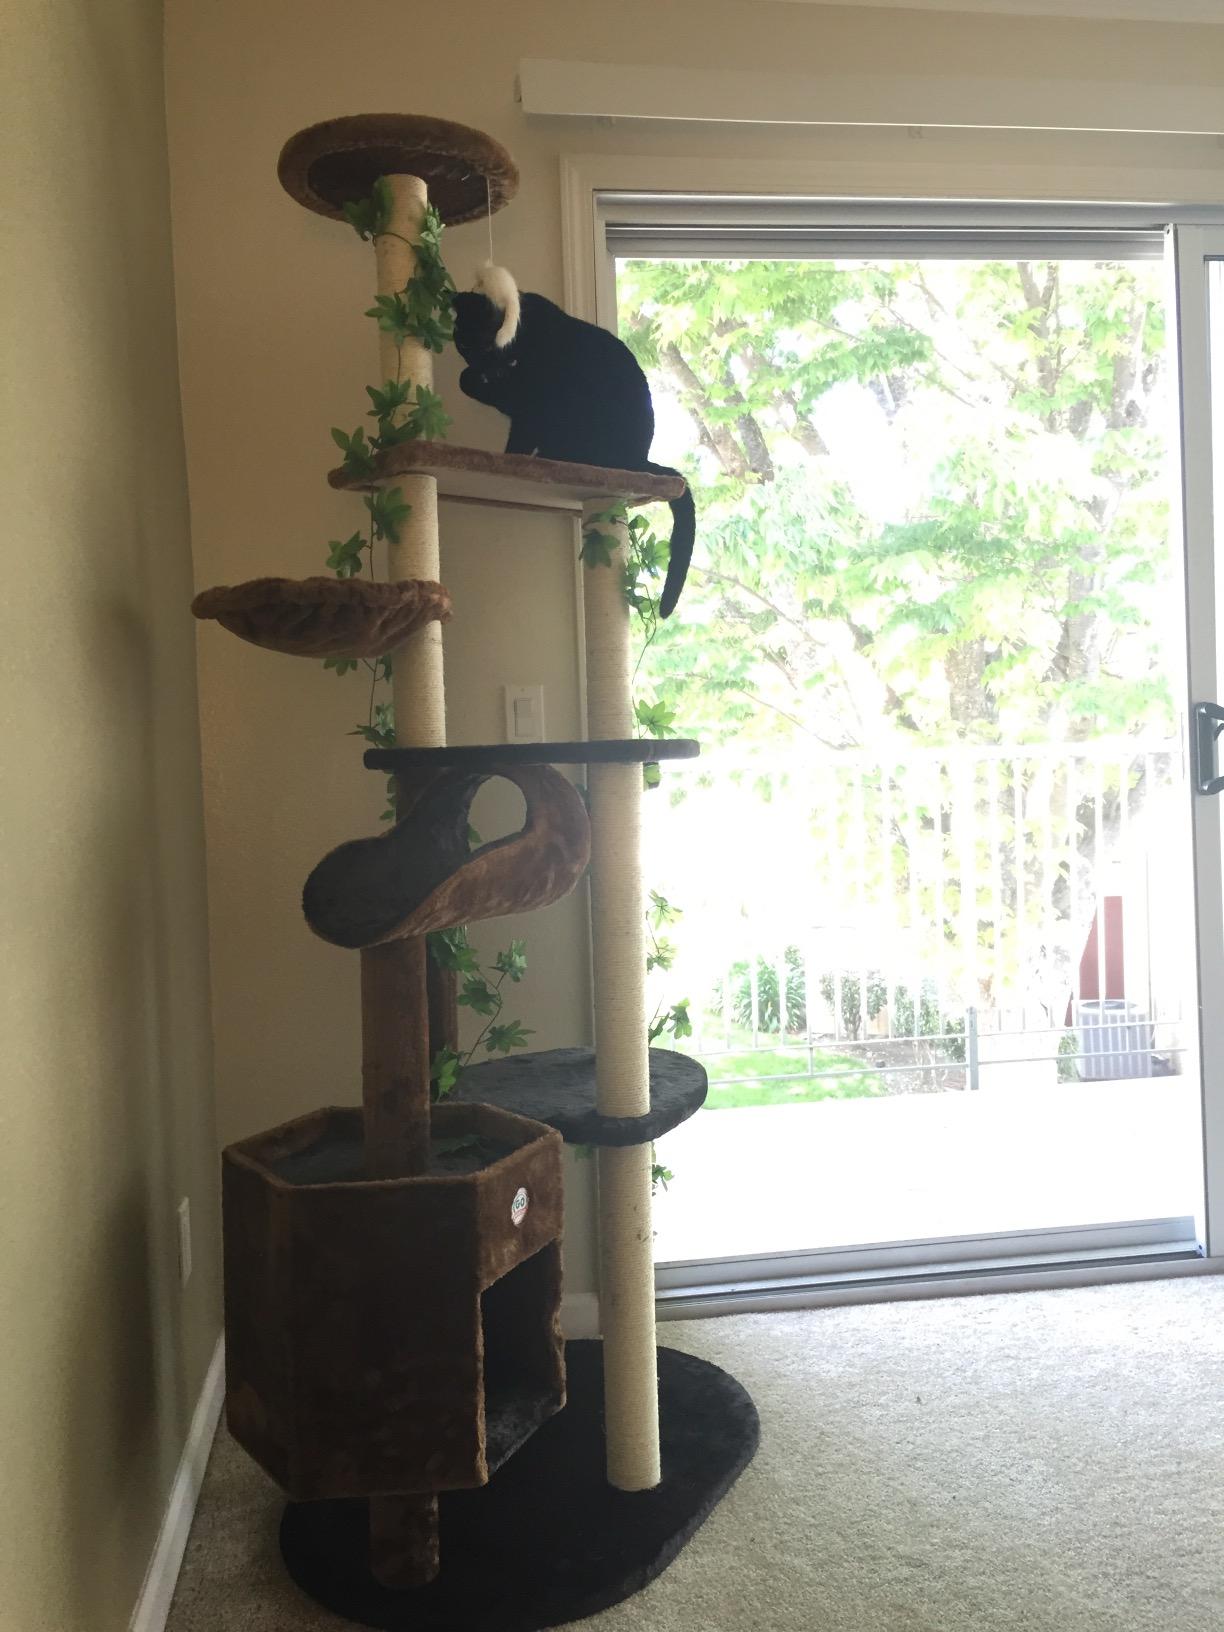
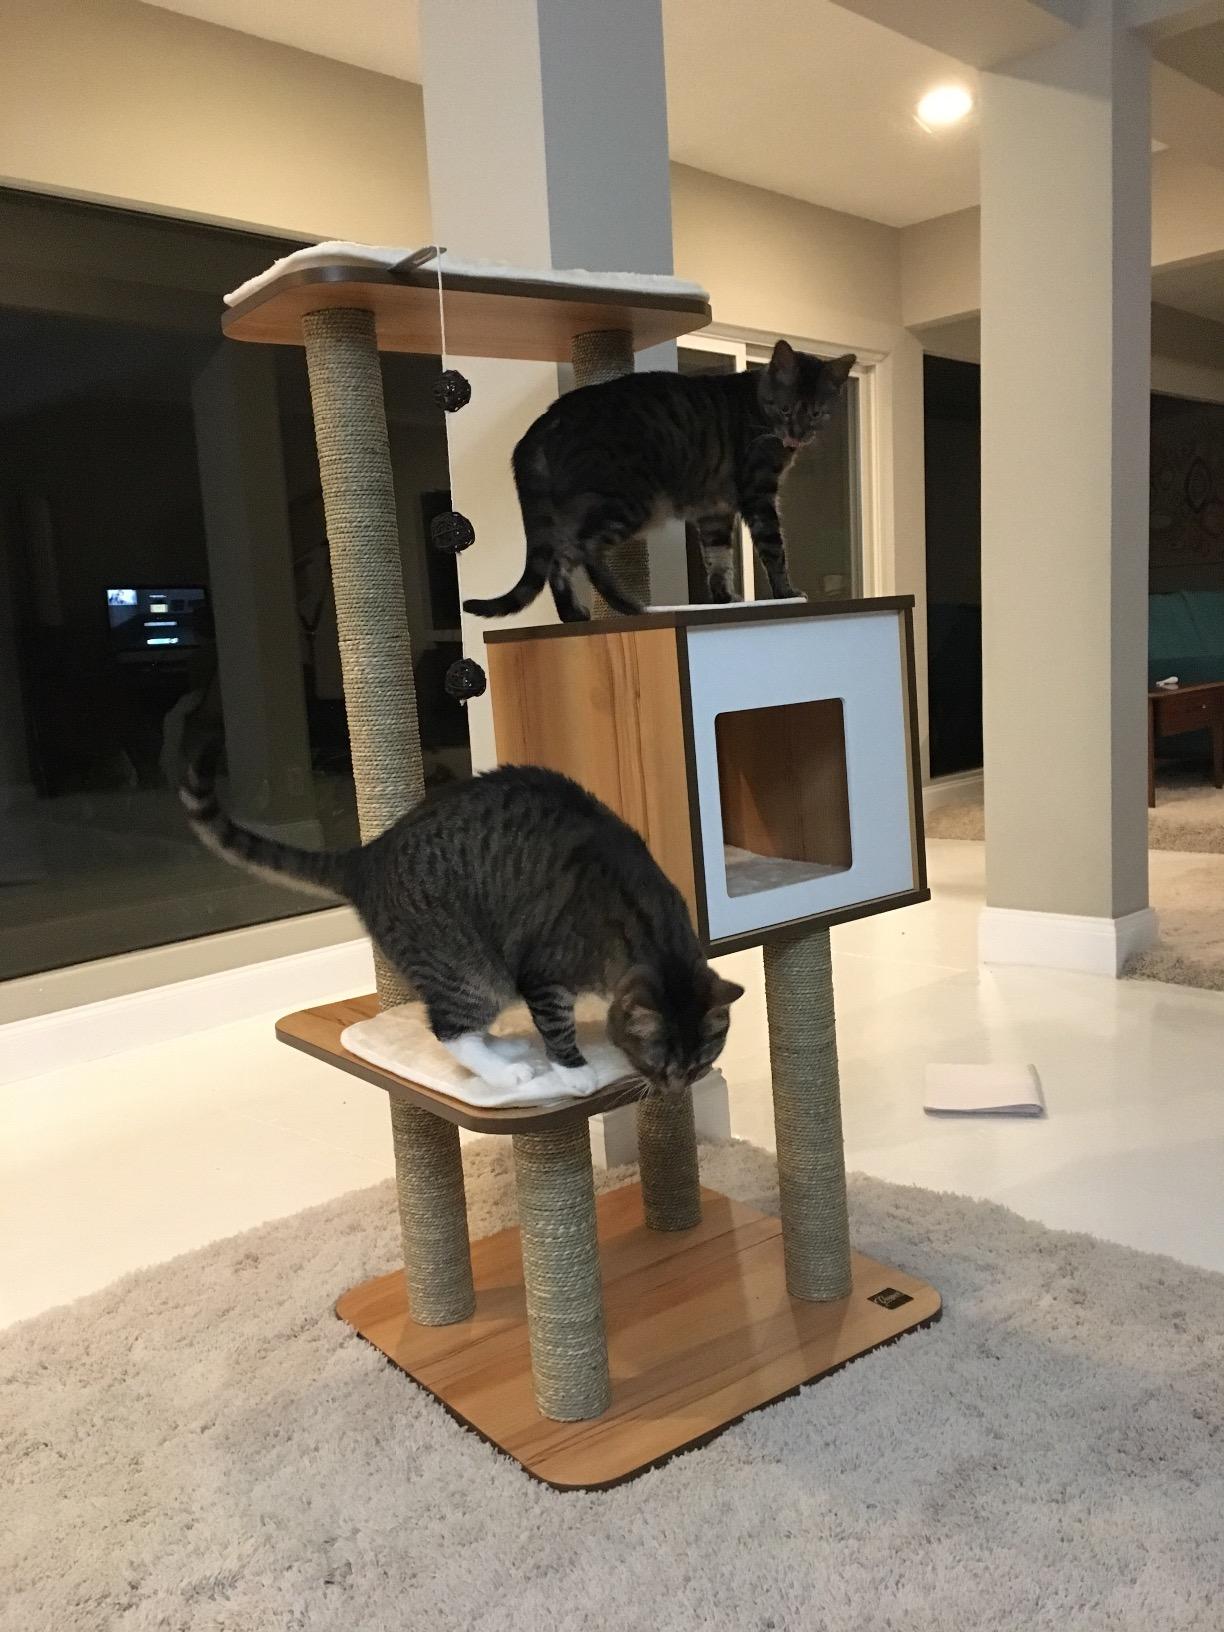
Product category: items_cat tree
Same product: no